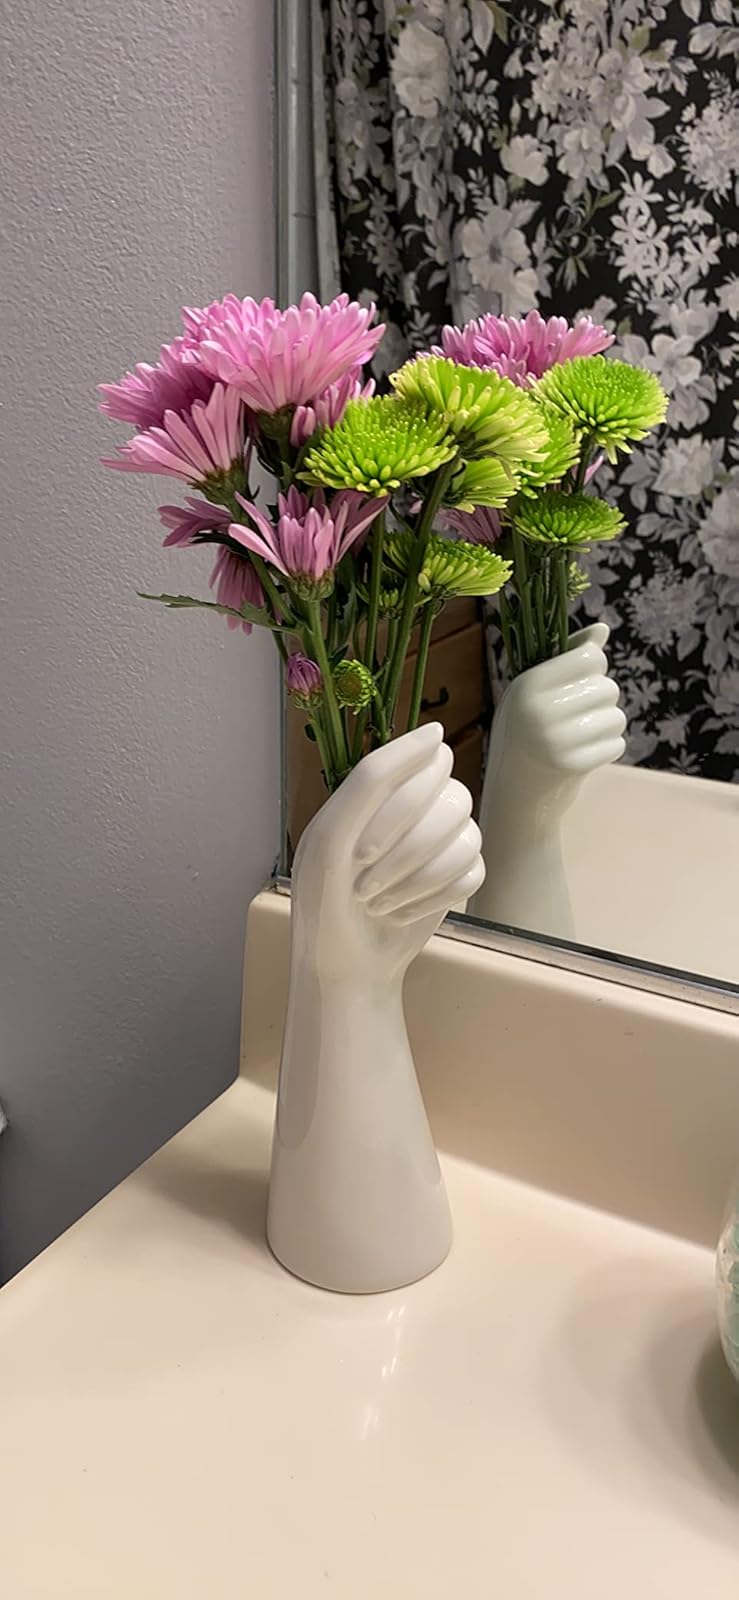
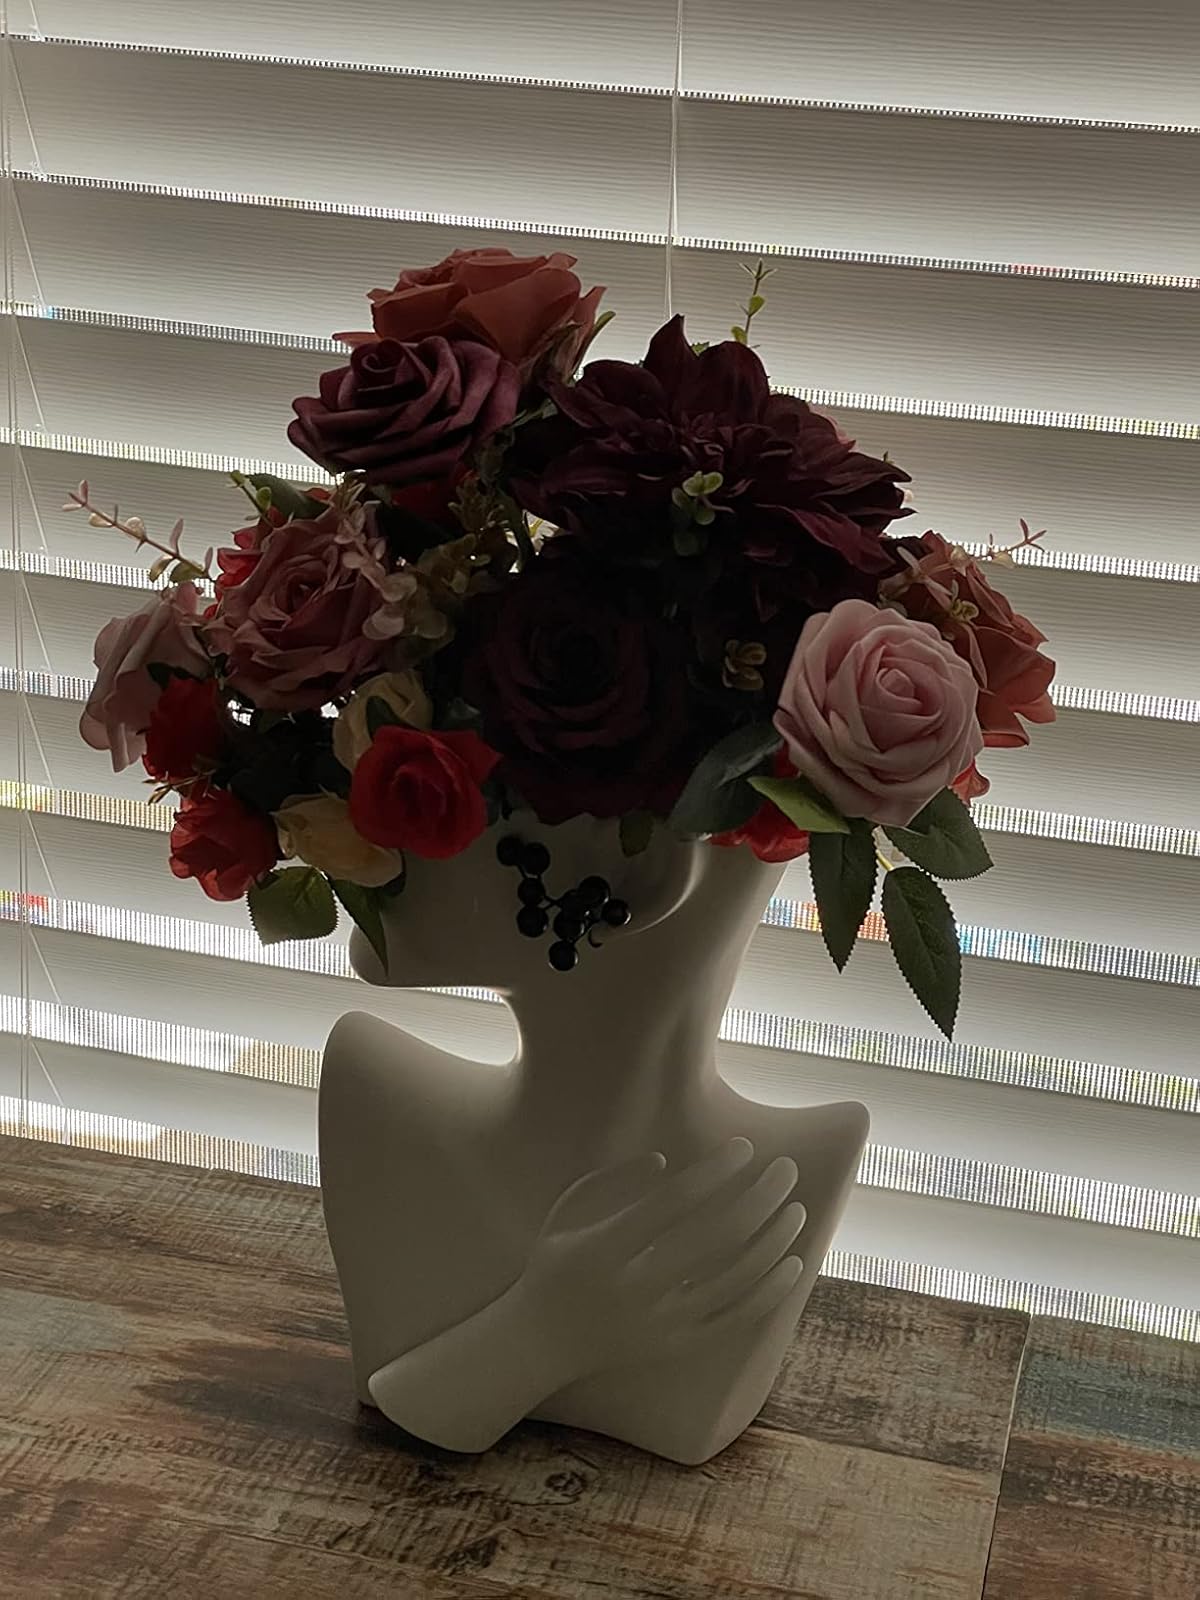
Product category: vase
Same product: no